4925th Test Group

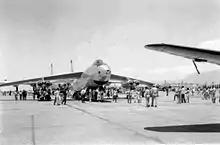
The group tested the B-47 in carrying nuclear weapons

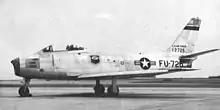
F-86E used as a chase plane for B-36 operations

Prior to 1956, individual task groups had been organized for each set of nuclear tests. However, these proved inadequate, gathering equipment at the last minute, then seeing the equipment and records scattered or lost when they were disbanded. USAF decided to establish a permanent USAF air task group for atmospheric tests. It organized the 4950th Test Group (Nuclear) for this mission and the 4926th Test Squadron and its sampling mission were transferred to the new group. The atmospheric test participation of the 4925th Group was cut back and the group focused on the aircraft/weapon marriage mission. The group evaluated equipment for the installation of special weapons into aircraft. This included sway braces, bomb suspension and control systems, pylons and racks, handling and loading equipment, and control and monitor apparatus.